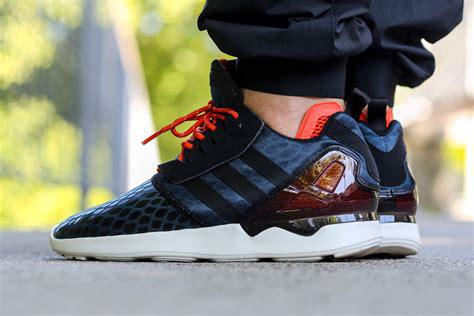
Brand: Adidas
Model: ZX 8000